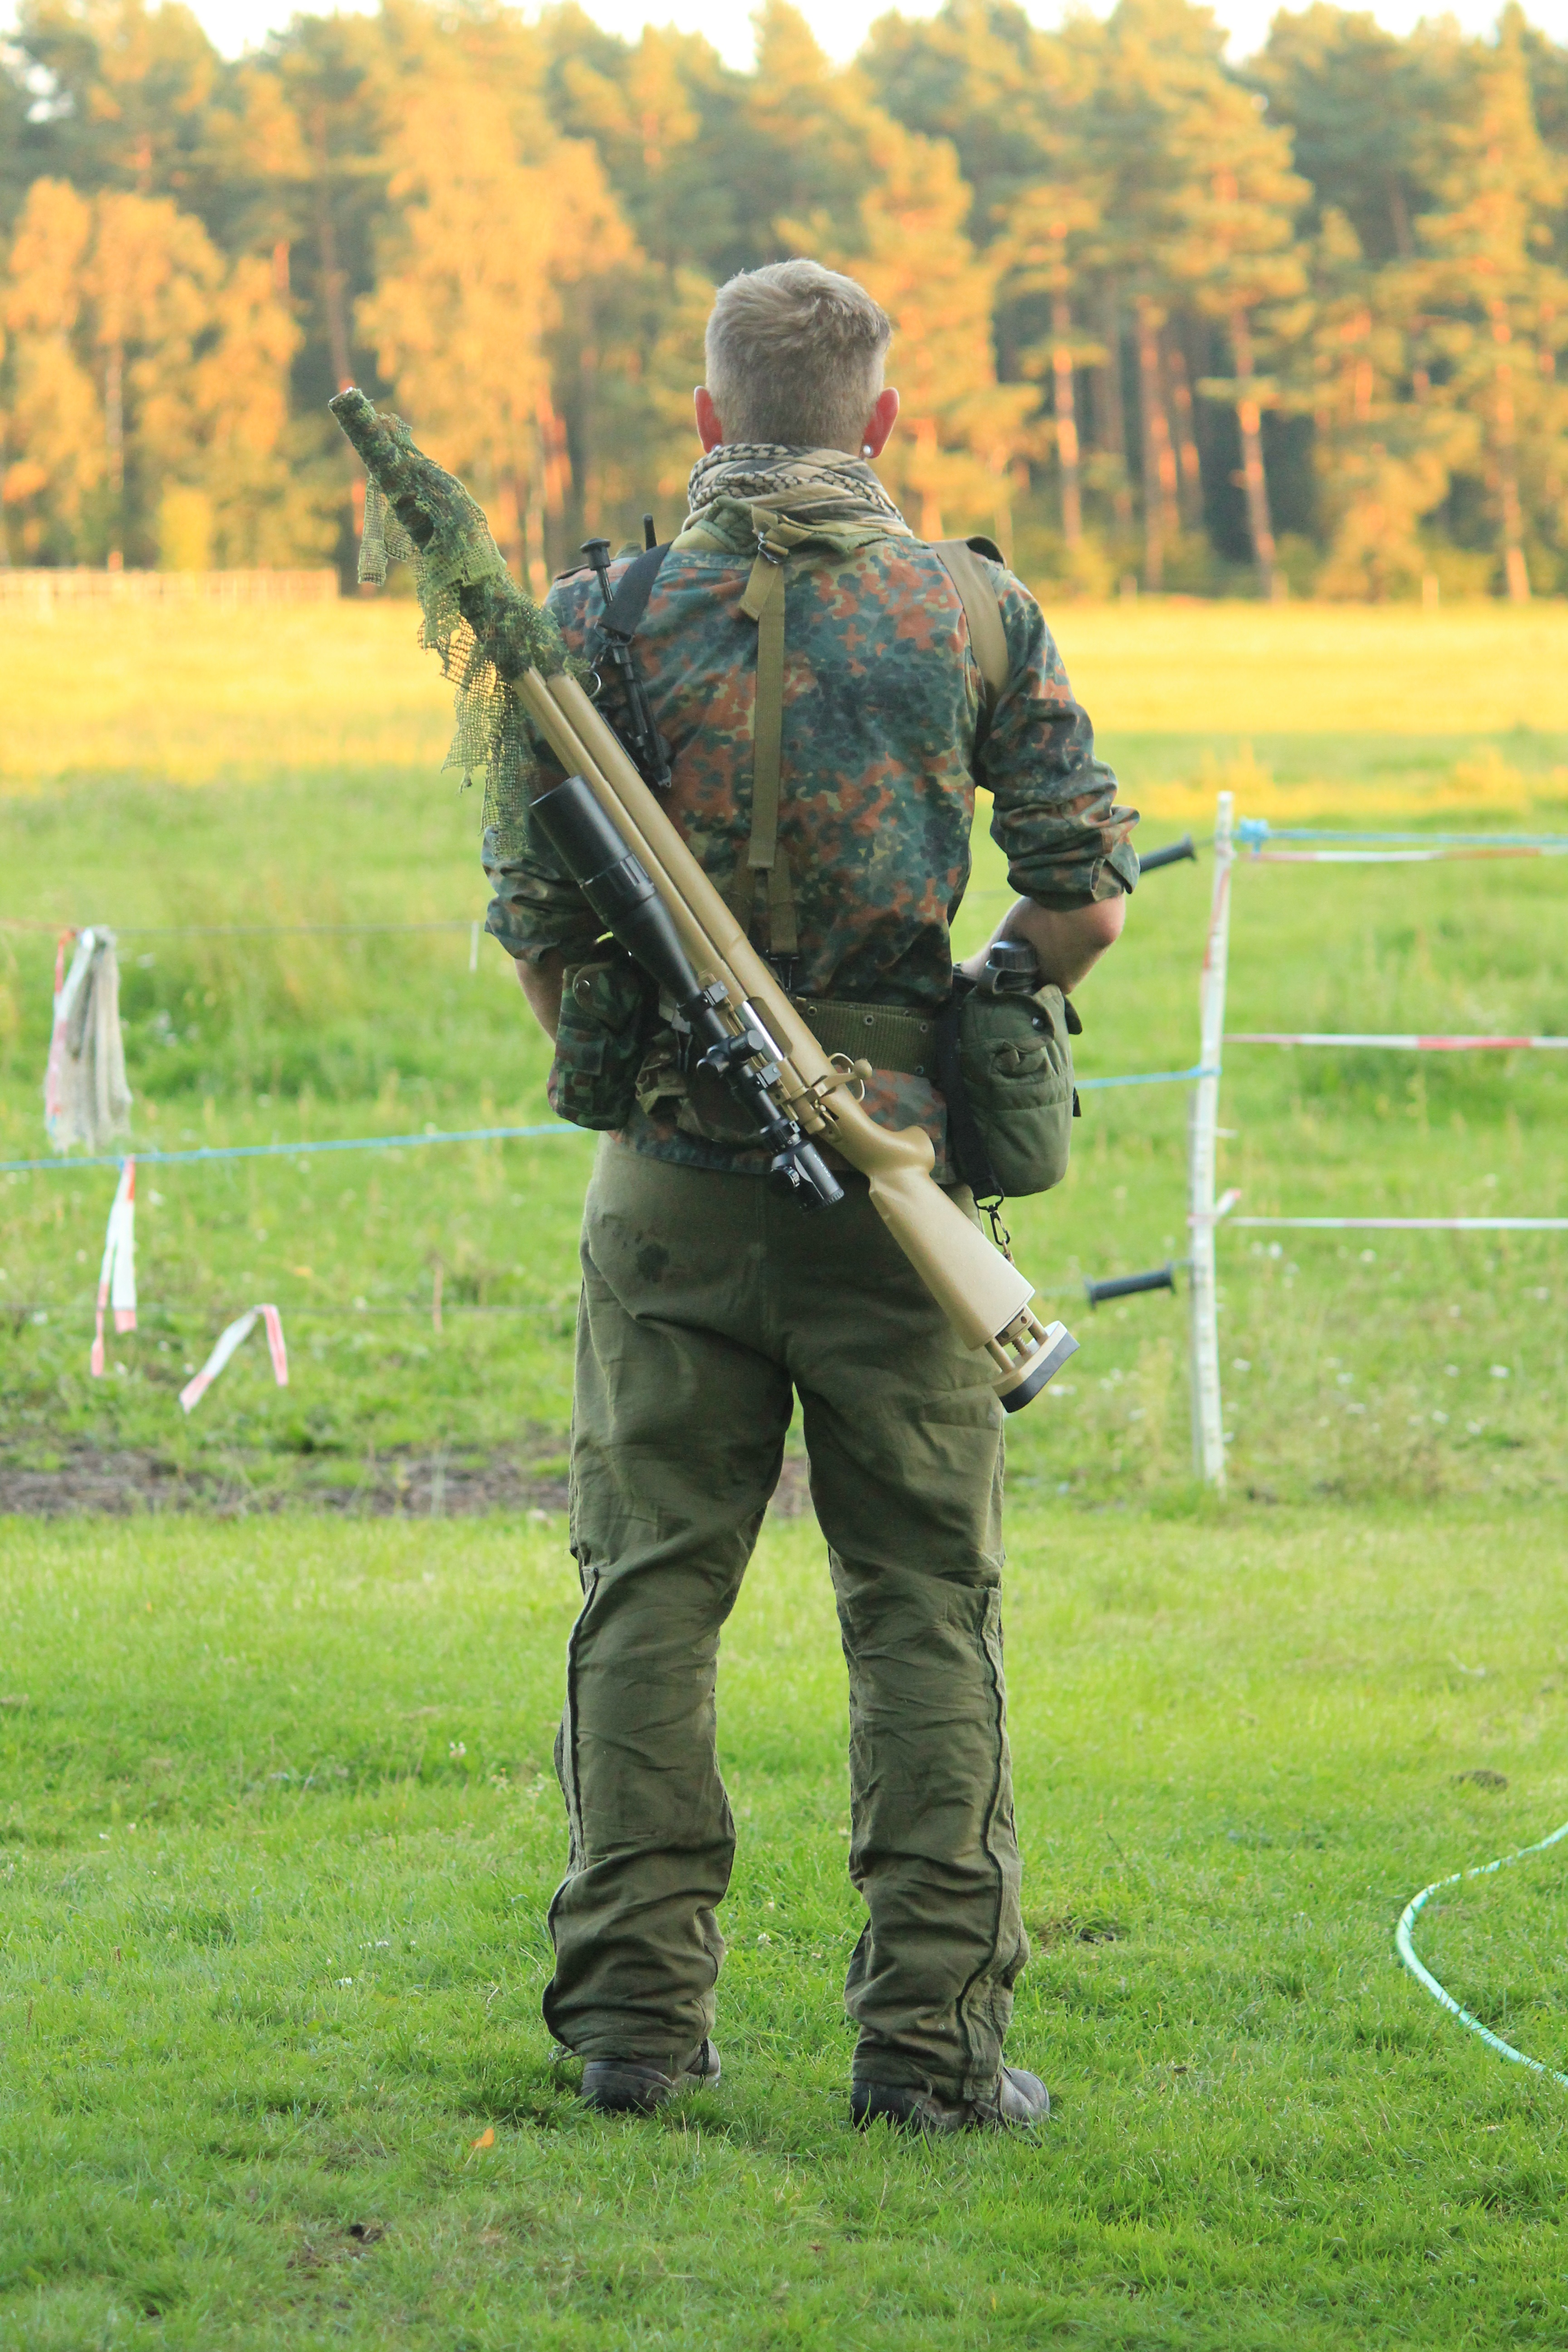
watch, man, meadow, air, floor, male, military, standing, young, green, soldier, army, human, move, weapons, soft, body, distant, in, infantry, whole, end time